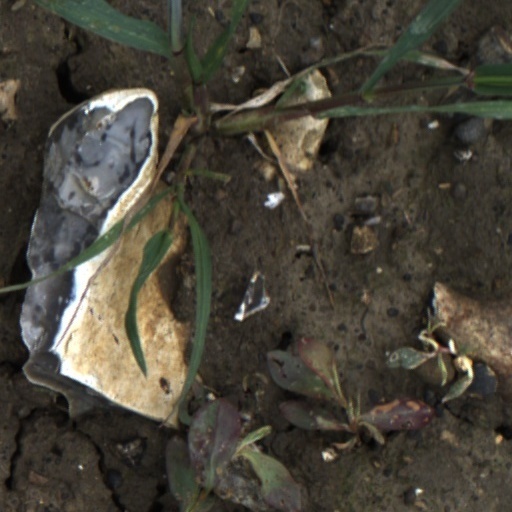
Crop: wheat